I Like You So Much Better When You're Naked (Grey's Anatomy)

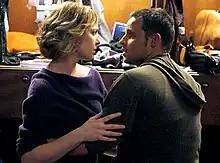
An episodic screenshot displaying Stevens seeking reconciliation, as Karev dismisses her.

"I Like You So Much Better When You're Naked" is the twelfth episode of the sixth season of the American television medical drama "Grey's Anatomy", and the show's 114th episode overall. Written by Tony Phelan and Joan Rater, and directed by Donna Deitch, the episode aired on the American Broadcasting Company in the United States on January 21, 2010.